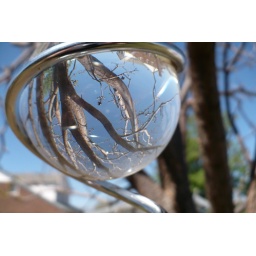
can't decide whether I like the house being visible in the glass